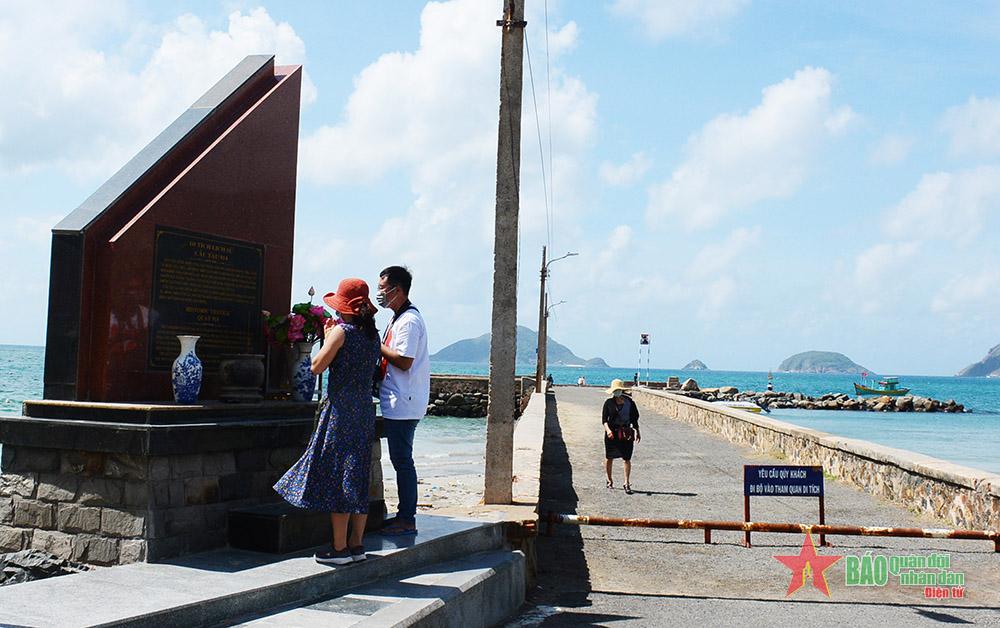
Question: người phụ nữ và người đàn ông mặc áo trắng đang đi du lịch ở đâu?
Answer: đi du lịch ở biển